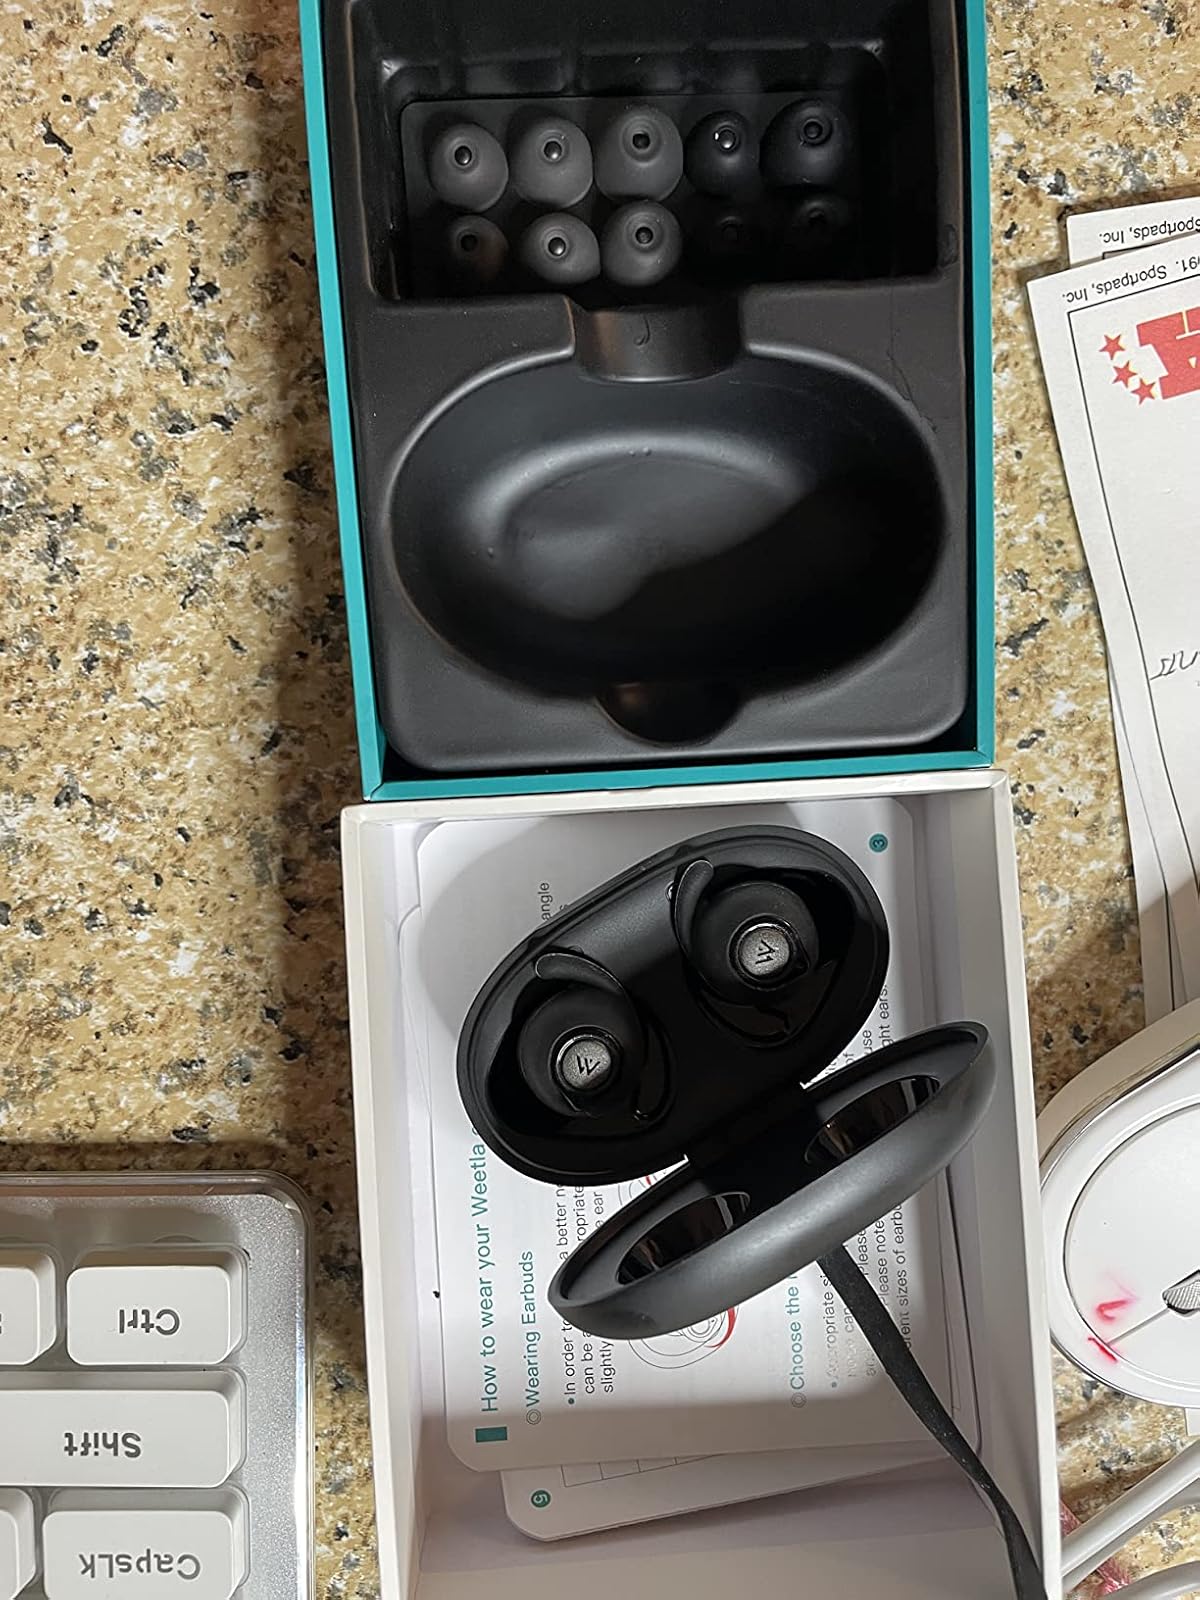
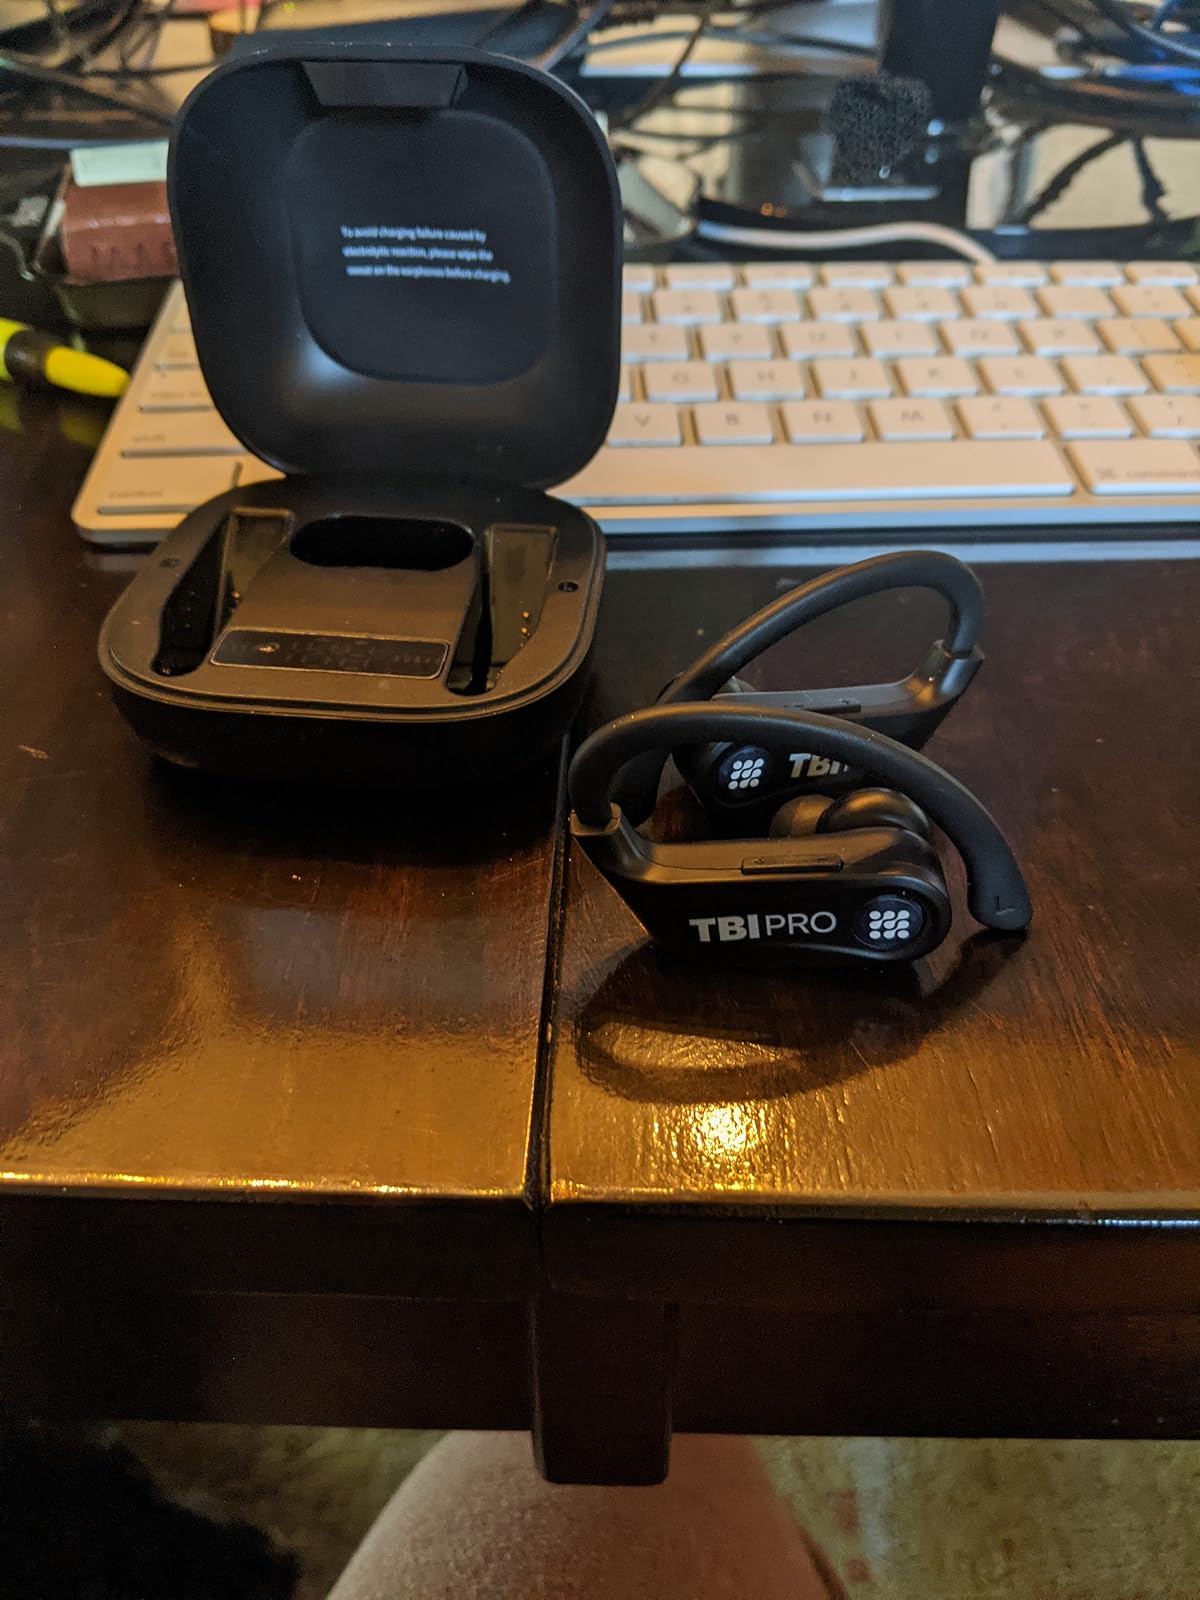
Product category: earbuds
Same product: no